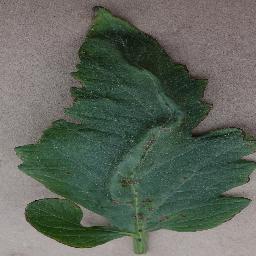
Label: Tomato___Bacterial_spot